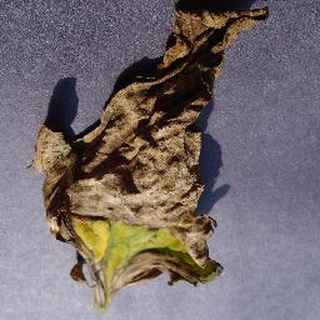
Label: tomato_late_blight